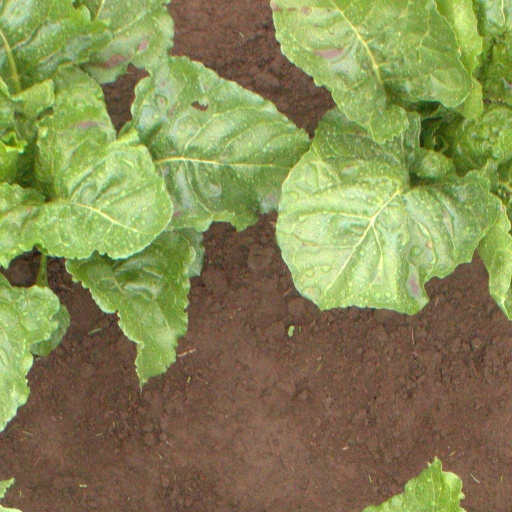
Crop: sugar beet